The Story of Marie and Julien

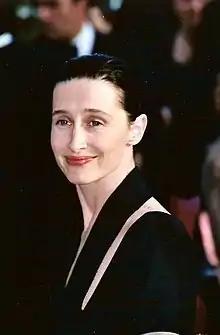
Anne Brochet at the Cannes Film Festival in 2001

Like Rivette's earlier film "La Belle Noiseuse", the main themes are romantic longing, impermanence, and identity, but this film adds the themes of mortality, chance, and destiny, and motifs are repeated from Rivette's "Celine and Julie Go Boating". The name of Julien's cat, Nevermore, evokes Poe's "The Raven" and its similar themes of death and longing. Julien's work as a clockmaker, literally trying to repair time, is an obvious metaphor, and the film is also timeless, giving no indication of when it is set. The blackmail sub-plot is a device to help tell the central love story between Marie and Julien and to explain Marie's situation; Julien is an unlikely blackmailer and Madame X's benevolence towards him is surprising. The plot features dream logic impinging on reality: "Senses of Cinema" highlighted the role of "outlandish chance" and "Film Comment" noted the feeling that the characters are inventing or re-enacting the narrative. Marie may be aware that she is part of a narrative, but she still lacks control over her fate. Michael Atkinson believed that Rivette was working in the "border world between narrative meaning and cinematic artifice".